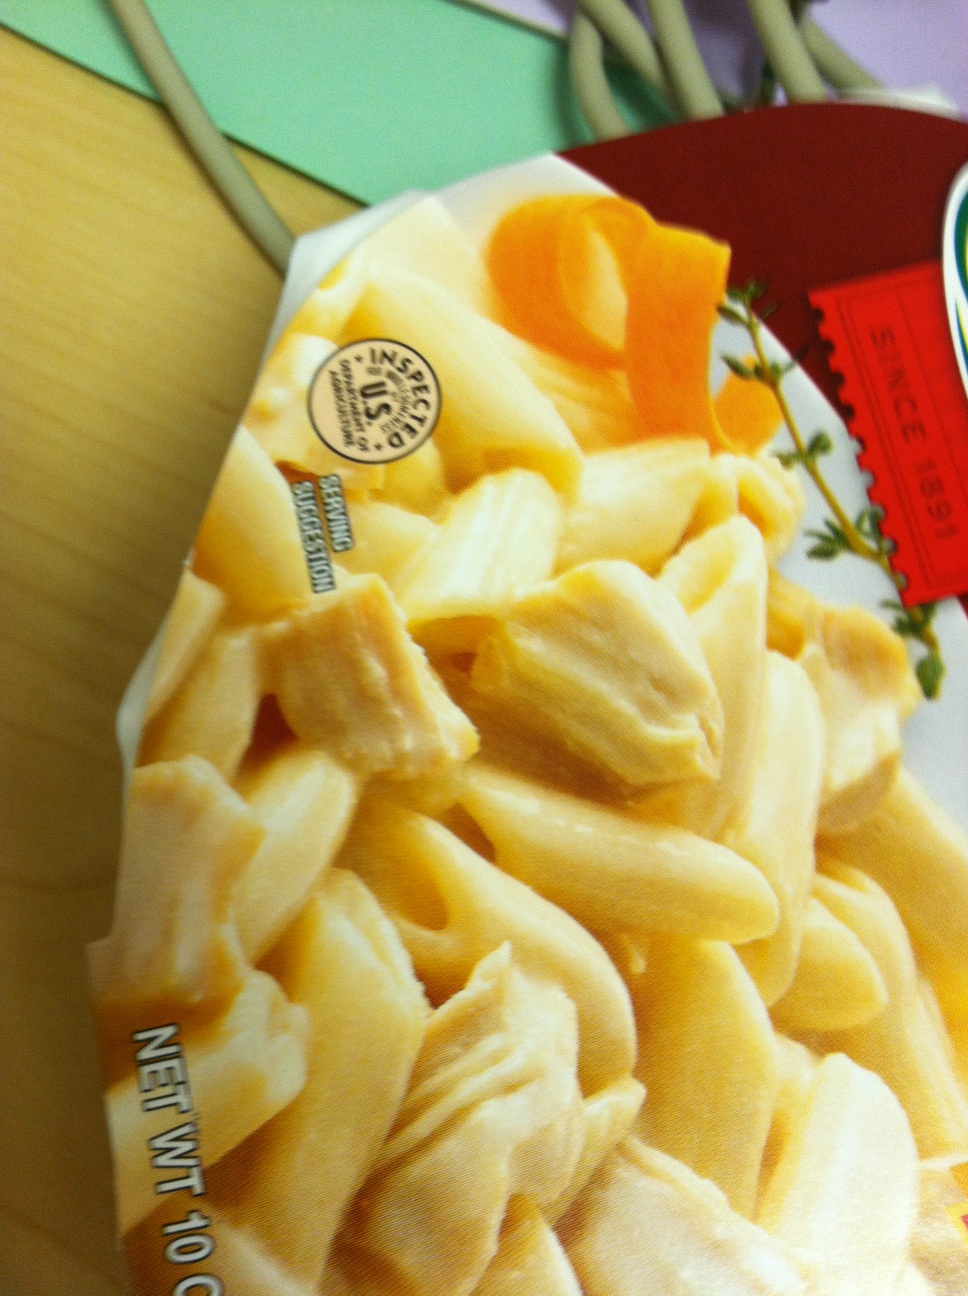Question: WHat is the expiration date?
Answer: unanswerable